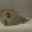
Label: butterfly